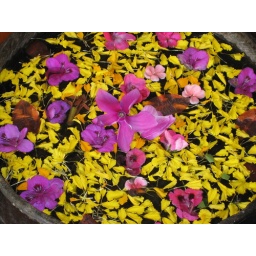
Flowers floating in a pot of water (Lhasa, Tibet)